Hold On to Your Hats

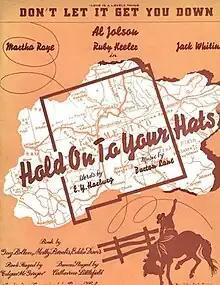
Sheet Music

Hold On To Your Hats is a musical comedy in two acts by Guy Bolton, Matt Brooks, and Eddie Davis, with lyrics by E. Y. Harburg and music by Burton Lane. The show was lavishly staged by Edgar MacGregor, with dances by Catherine Littlefield, musical direction by Al Goodman, and colorful settings and costumes by Raoul Pene Du Bois. It was produced by Al Jolson and George Hale at the Shubert Theatre on September 11, 1940. It ran for 158 performances, closing on February 1, 1941.